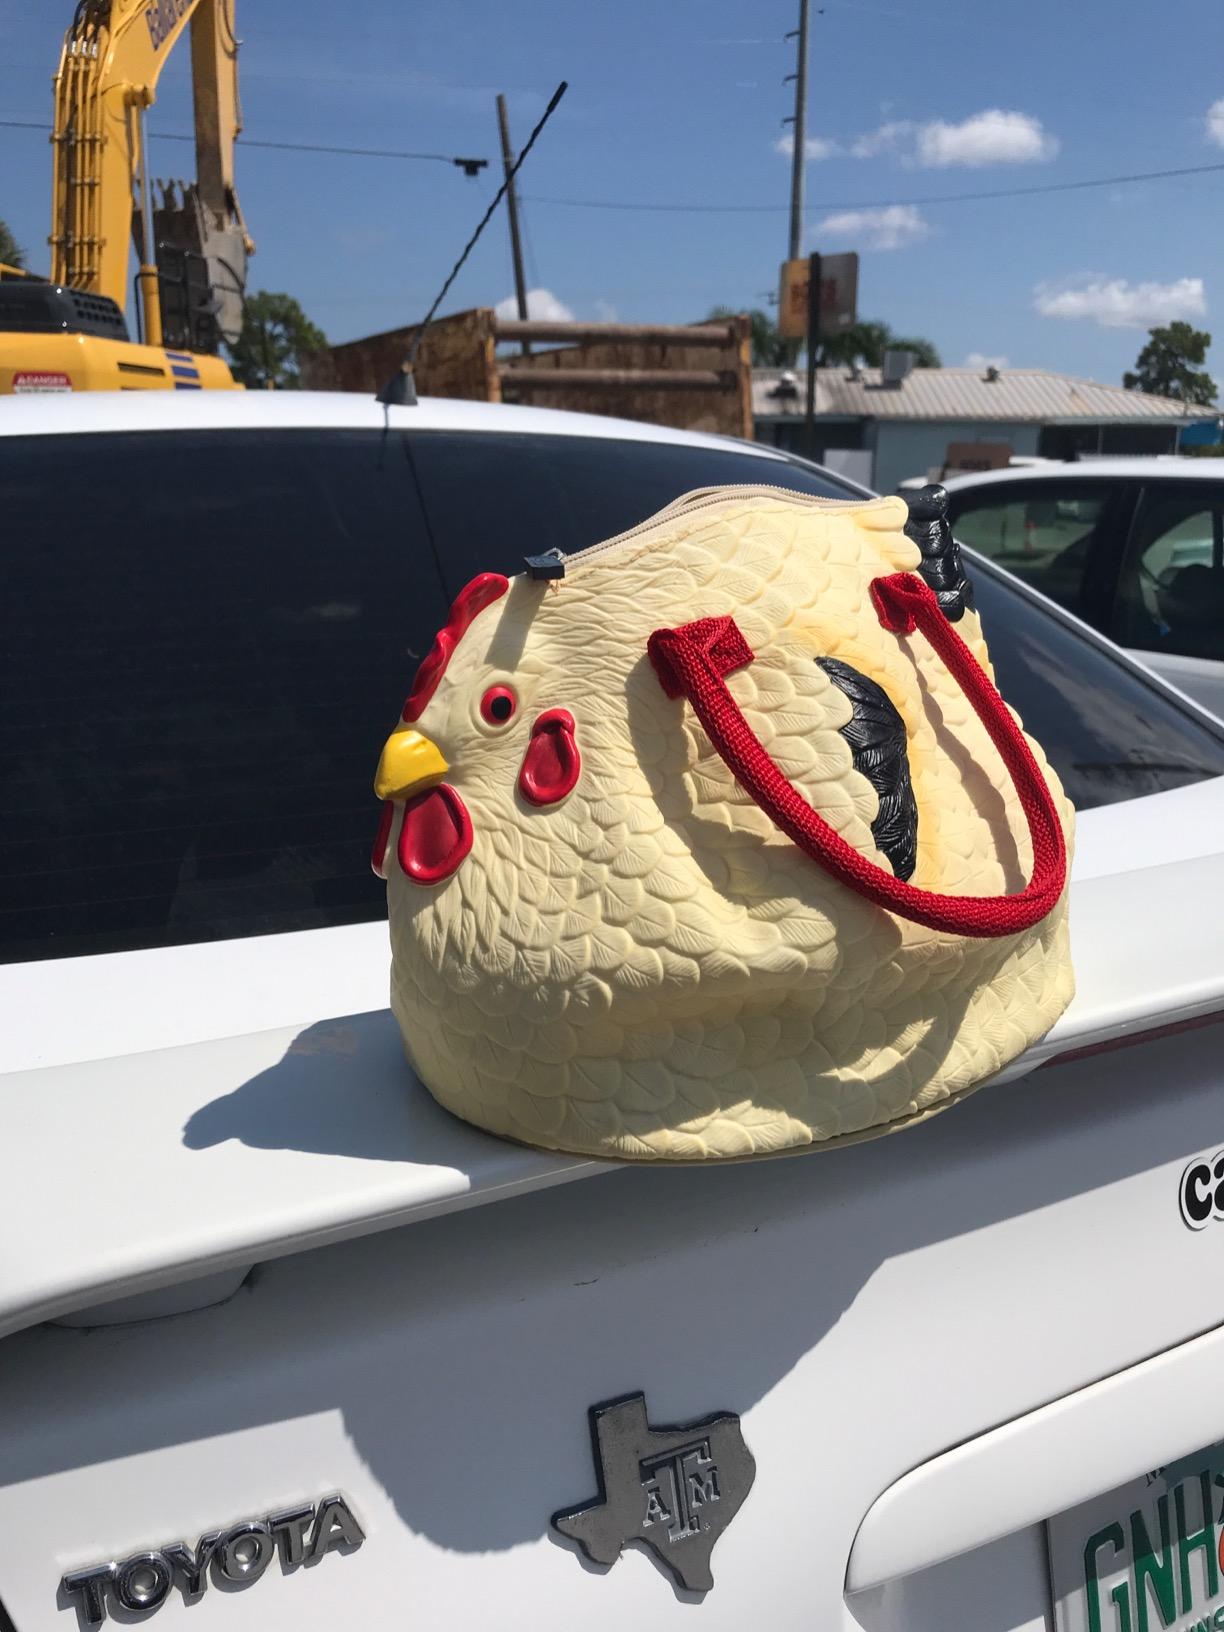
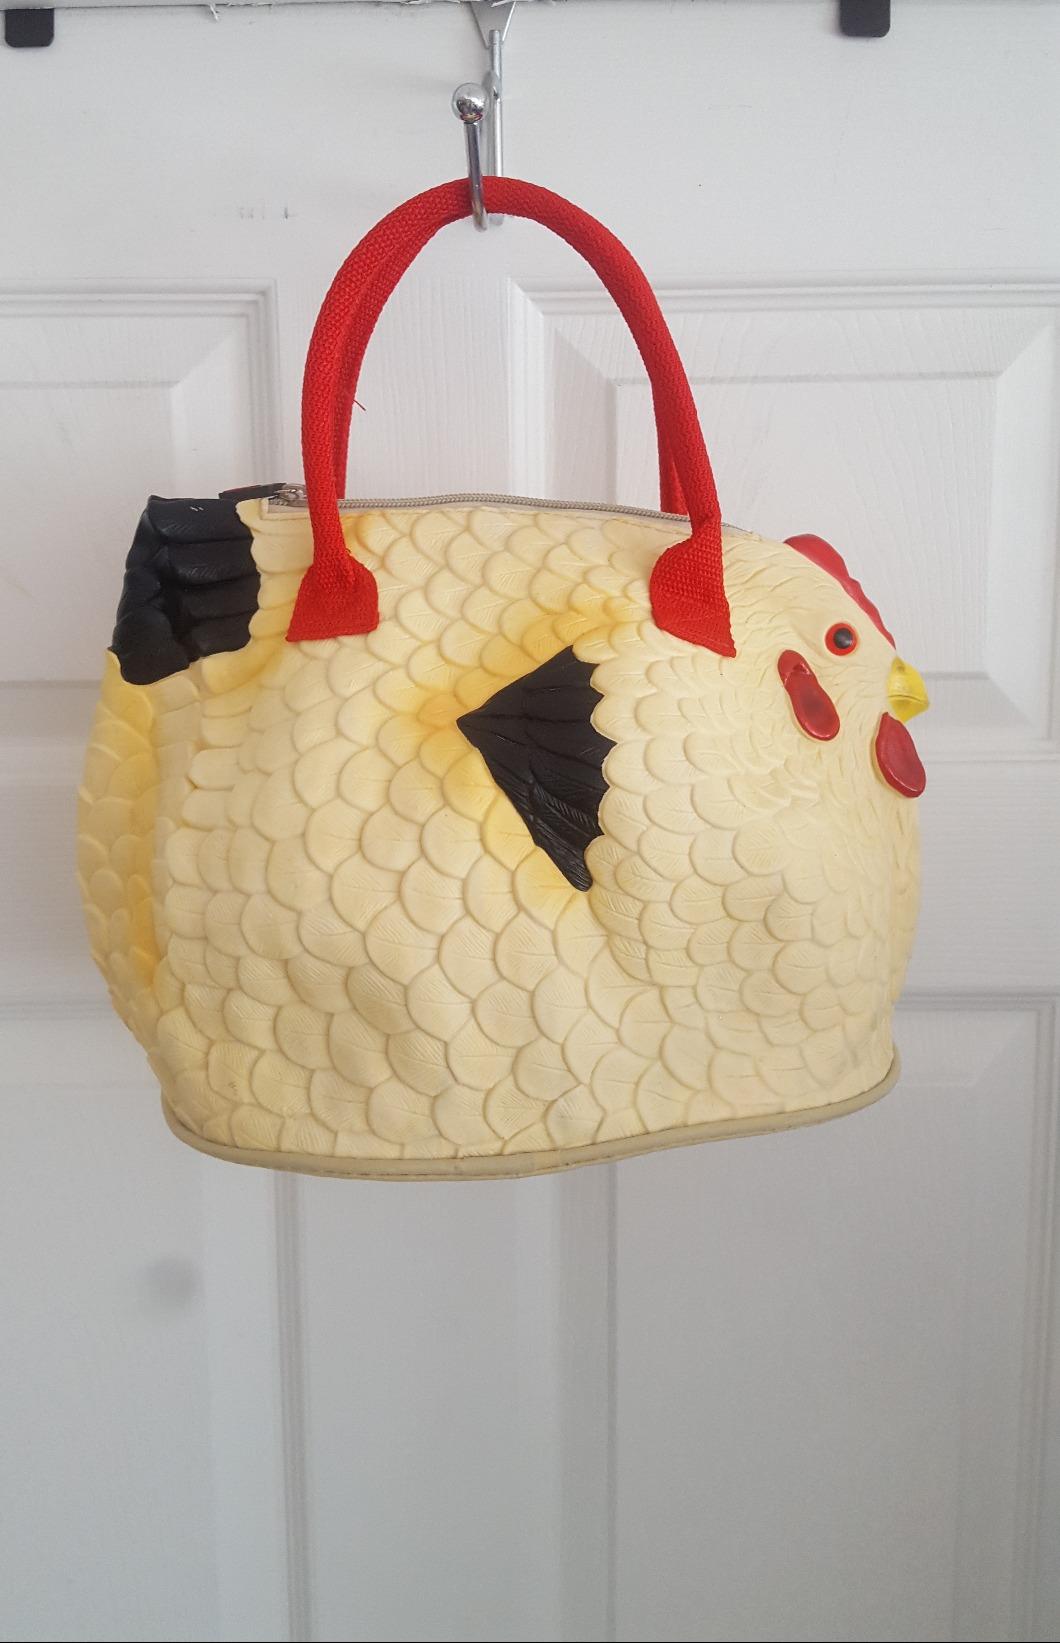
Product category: accessories_handbag
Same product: yes